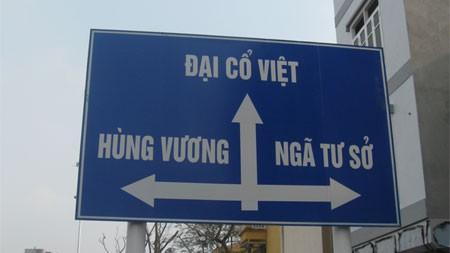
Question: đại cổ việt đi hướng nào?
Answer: đi thẳng